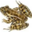
Label: frog